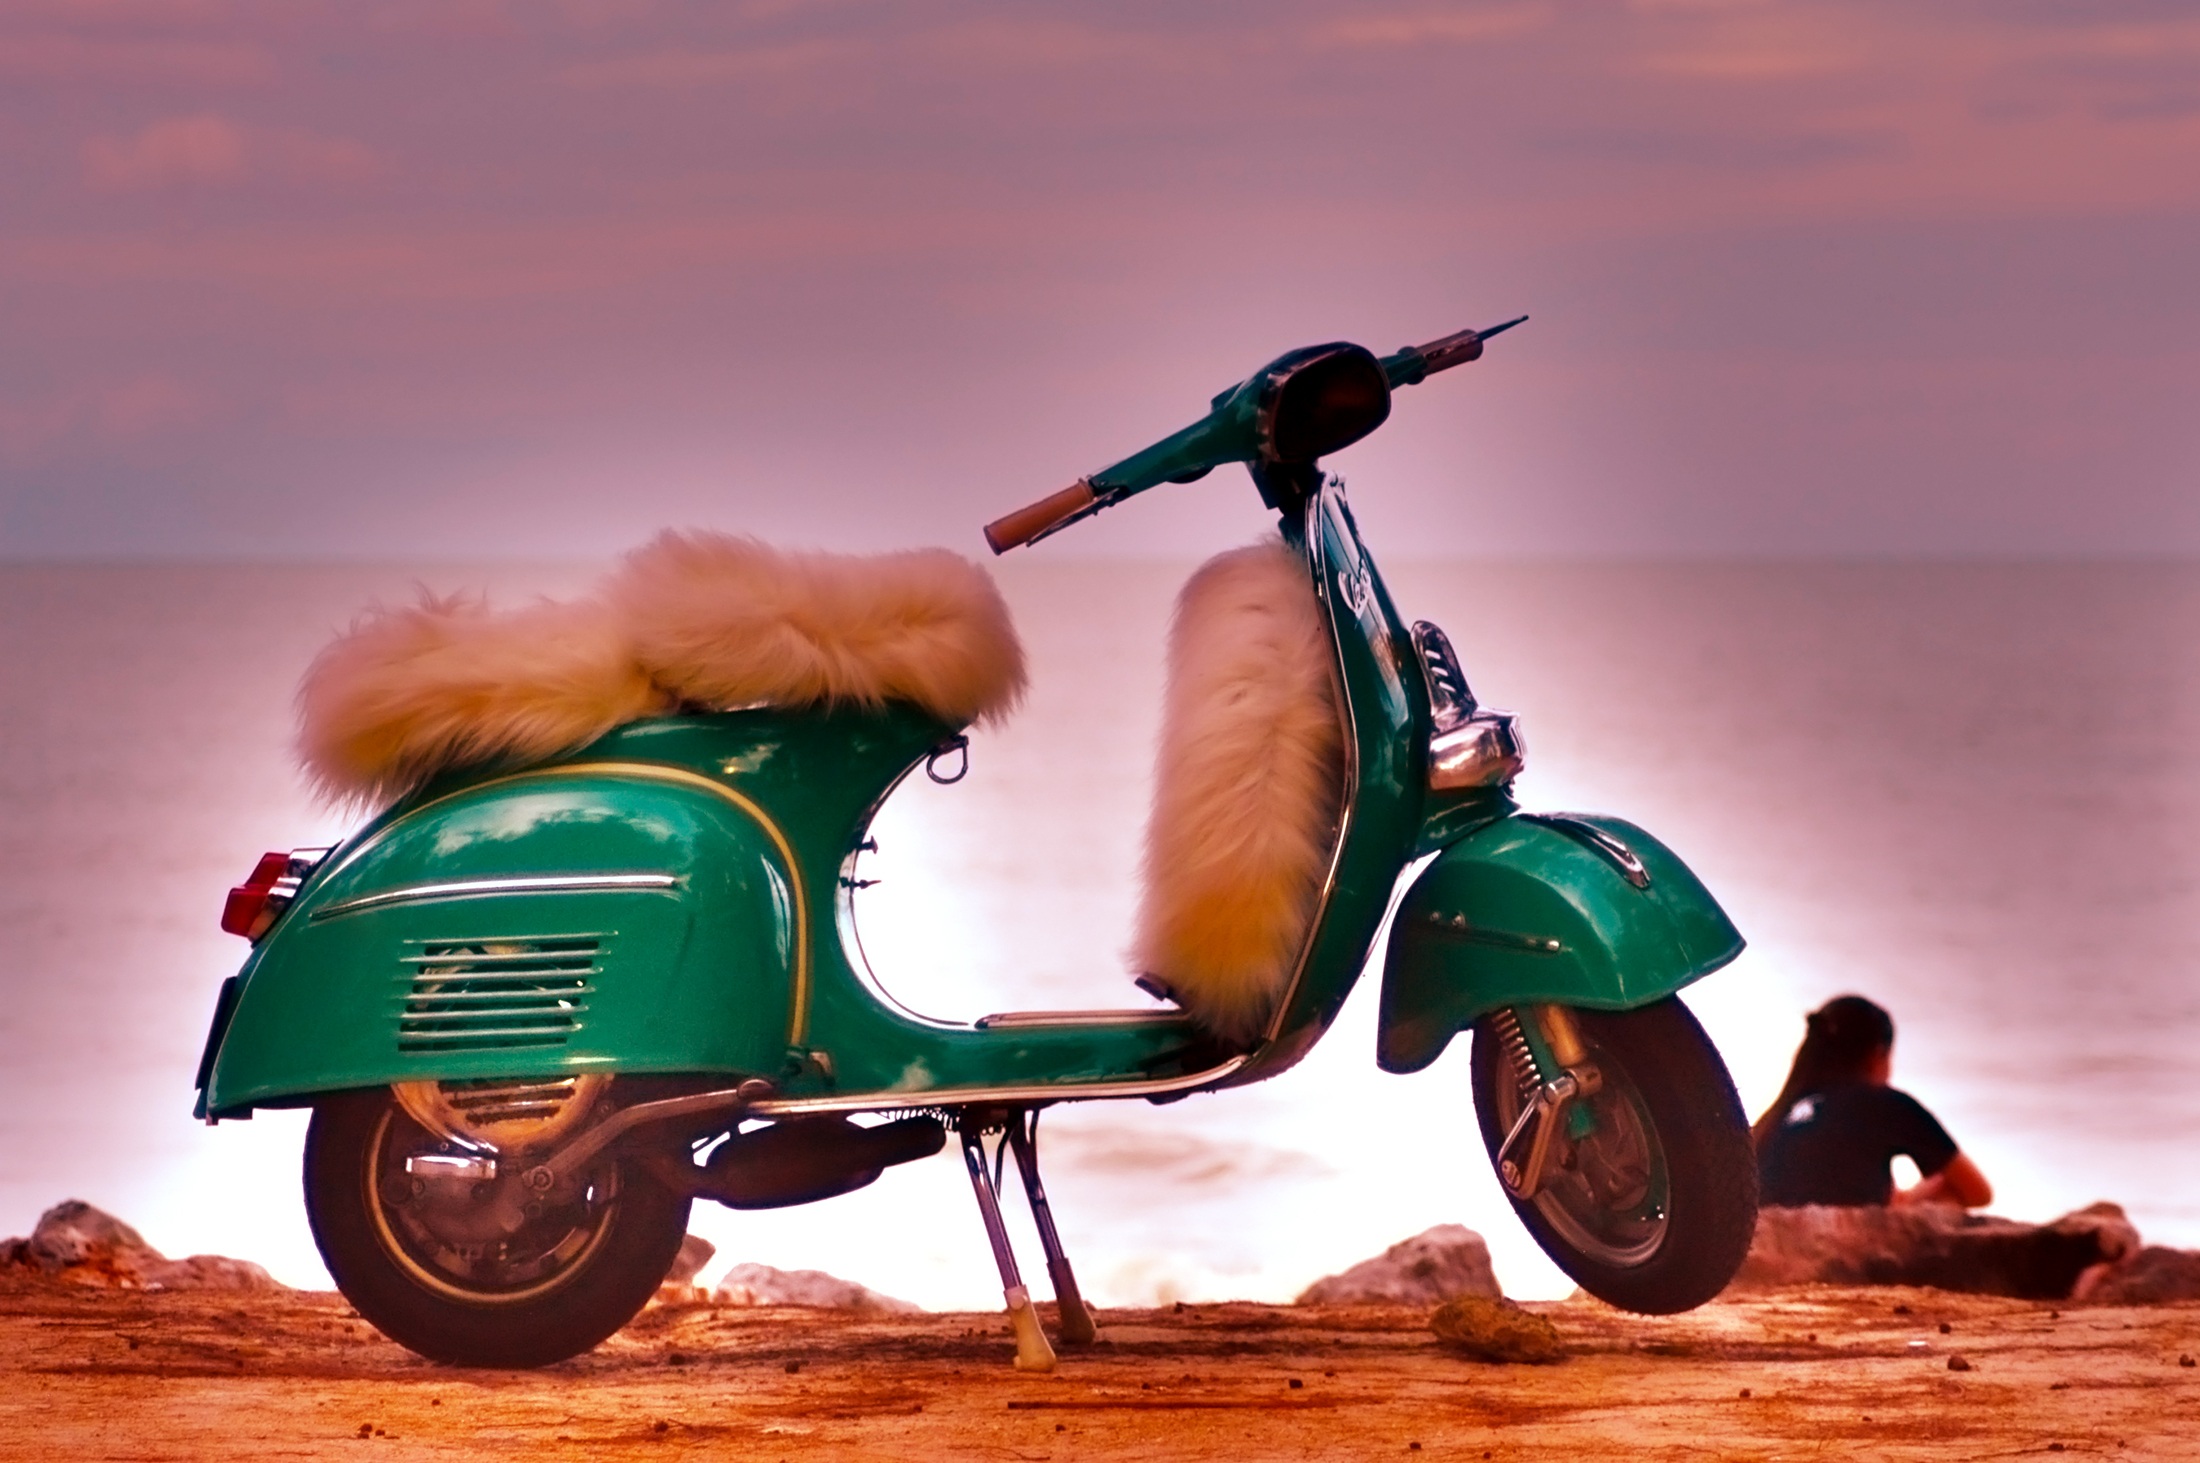
beach, sea, water, horizon, silhouette, girl, sun, woman, sunset, air, view, evening, orange, vehicle, motorcycle, holiday, romantic, rest, silence, vote, waves, colors, scooter, vespa, setting sun, orange sky, colorful sunset